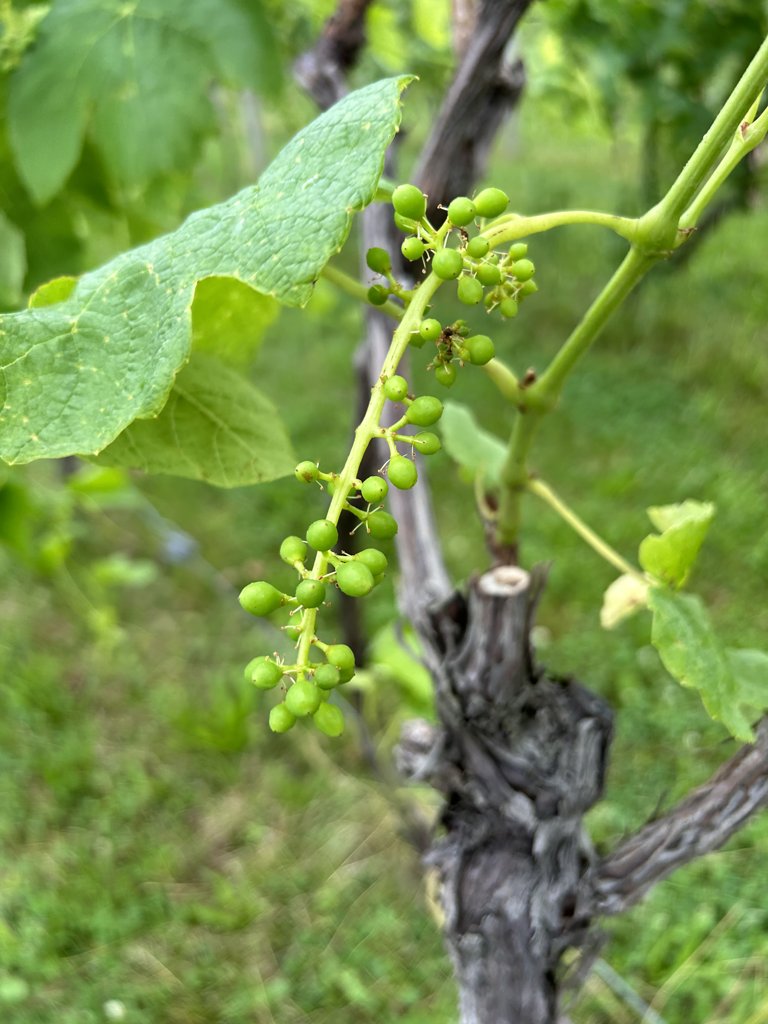
Berries visible: 51
Grape clusters: 1